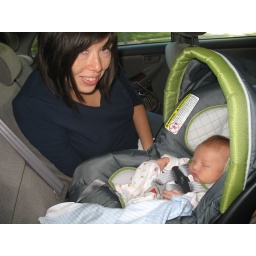
With Mommy in the car on the way home from the hospital.